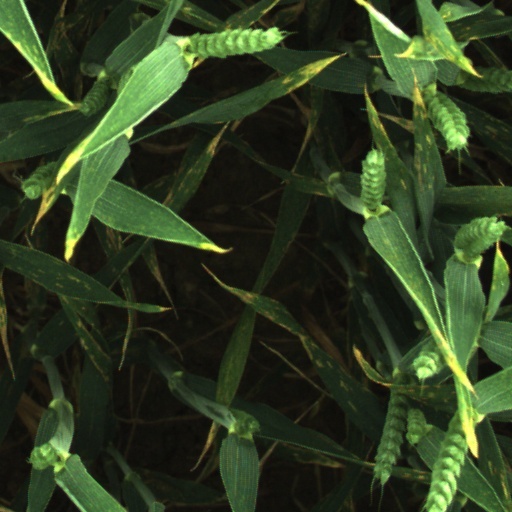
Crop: wheat